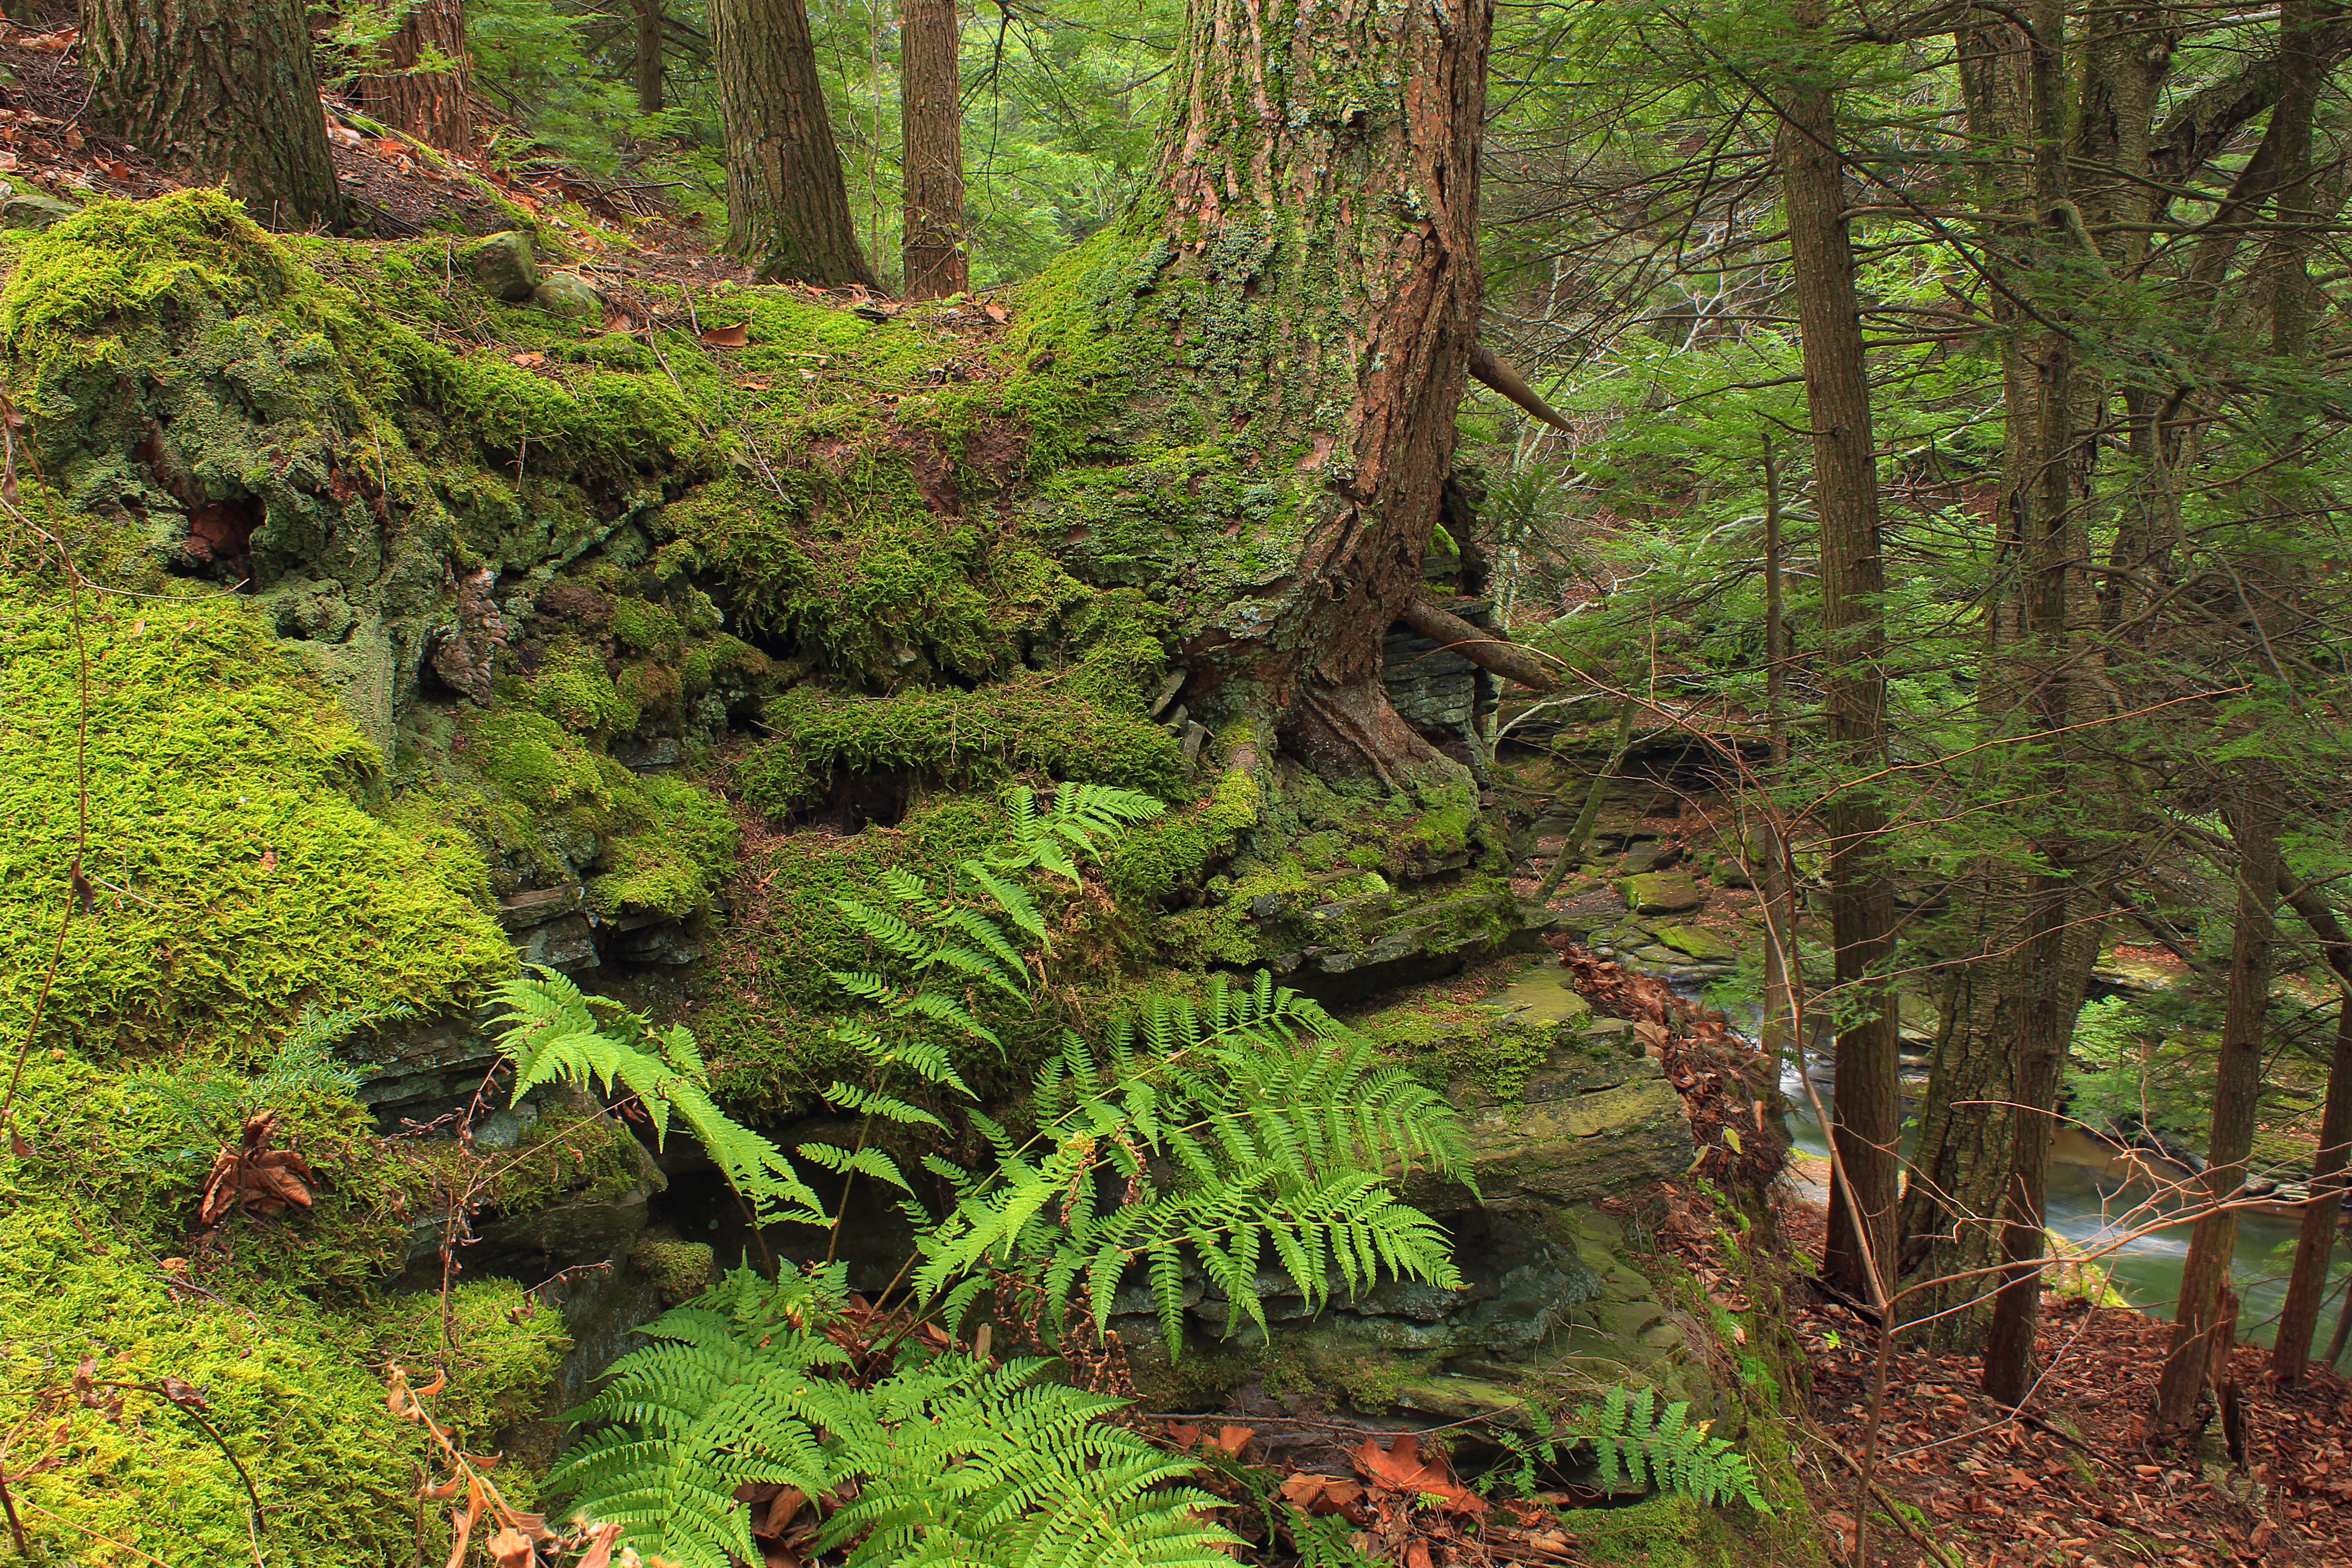
tree, nature, forest, wilderness, branch, plant, hiking, leaf, moss, green, jungle, autumn, botany, fir, plants, conifer, trees, rocks, creativecommons, cool image, spruce, vegetation, rainforest, deciduous, hemlocks, easternhemlocks, understory, undergrowth, ferns, ravine, pennsylvania, endlessmountains, wyomingcounty, clintontownship, countrysideconservancy, littlerockyglen, woodland, habitat, i, larch, ecosystem, biome, old growth forest, natural environment, woody plant, temperate broadleaf and mixed forest, temperate coniferous forest, land plant, ferns and horsetails